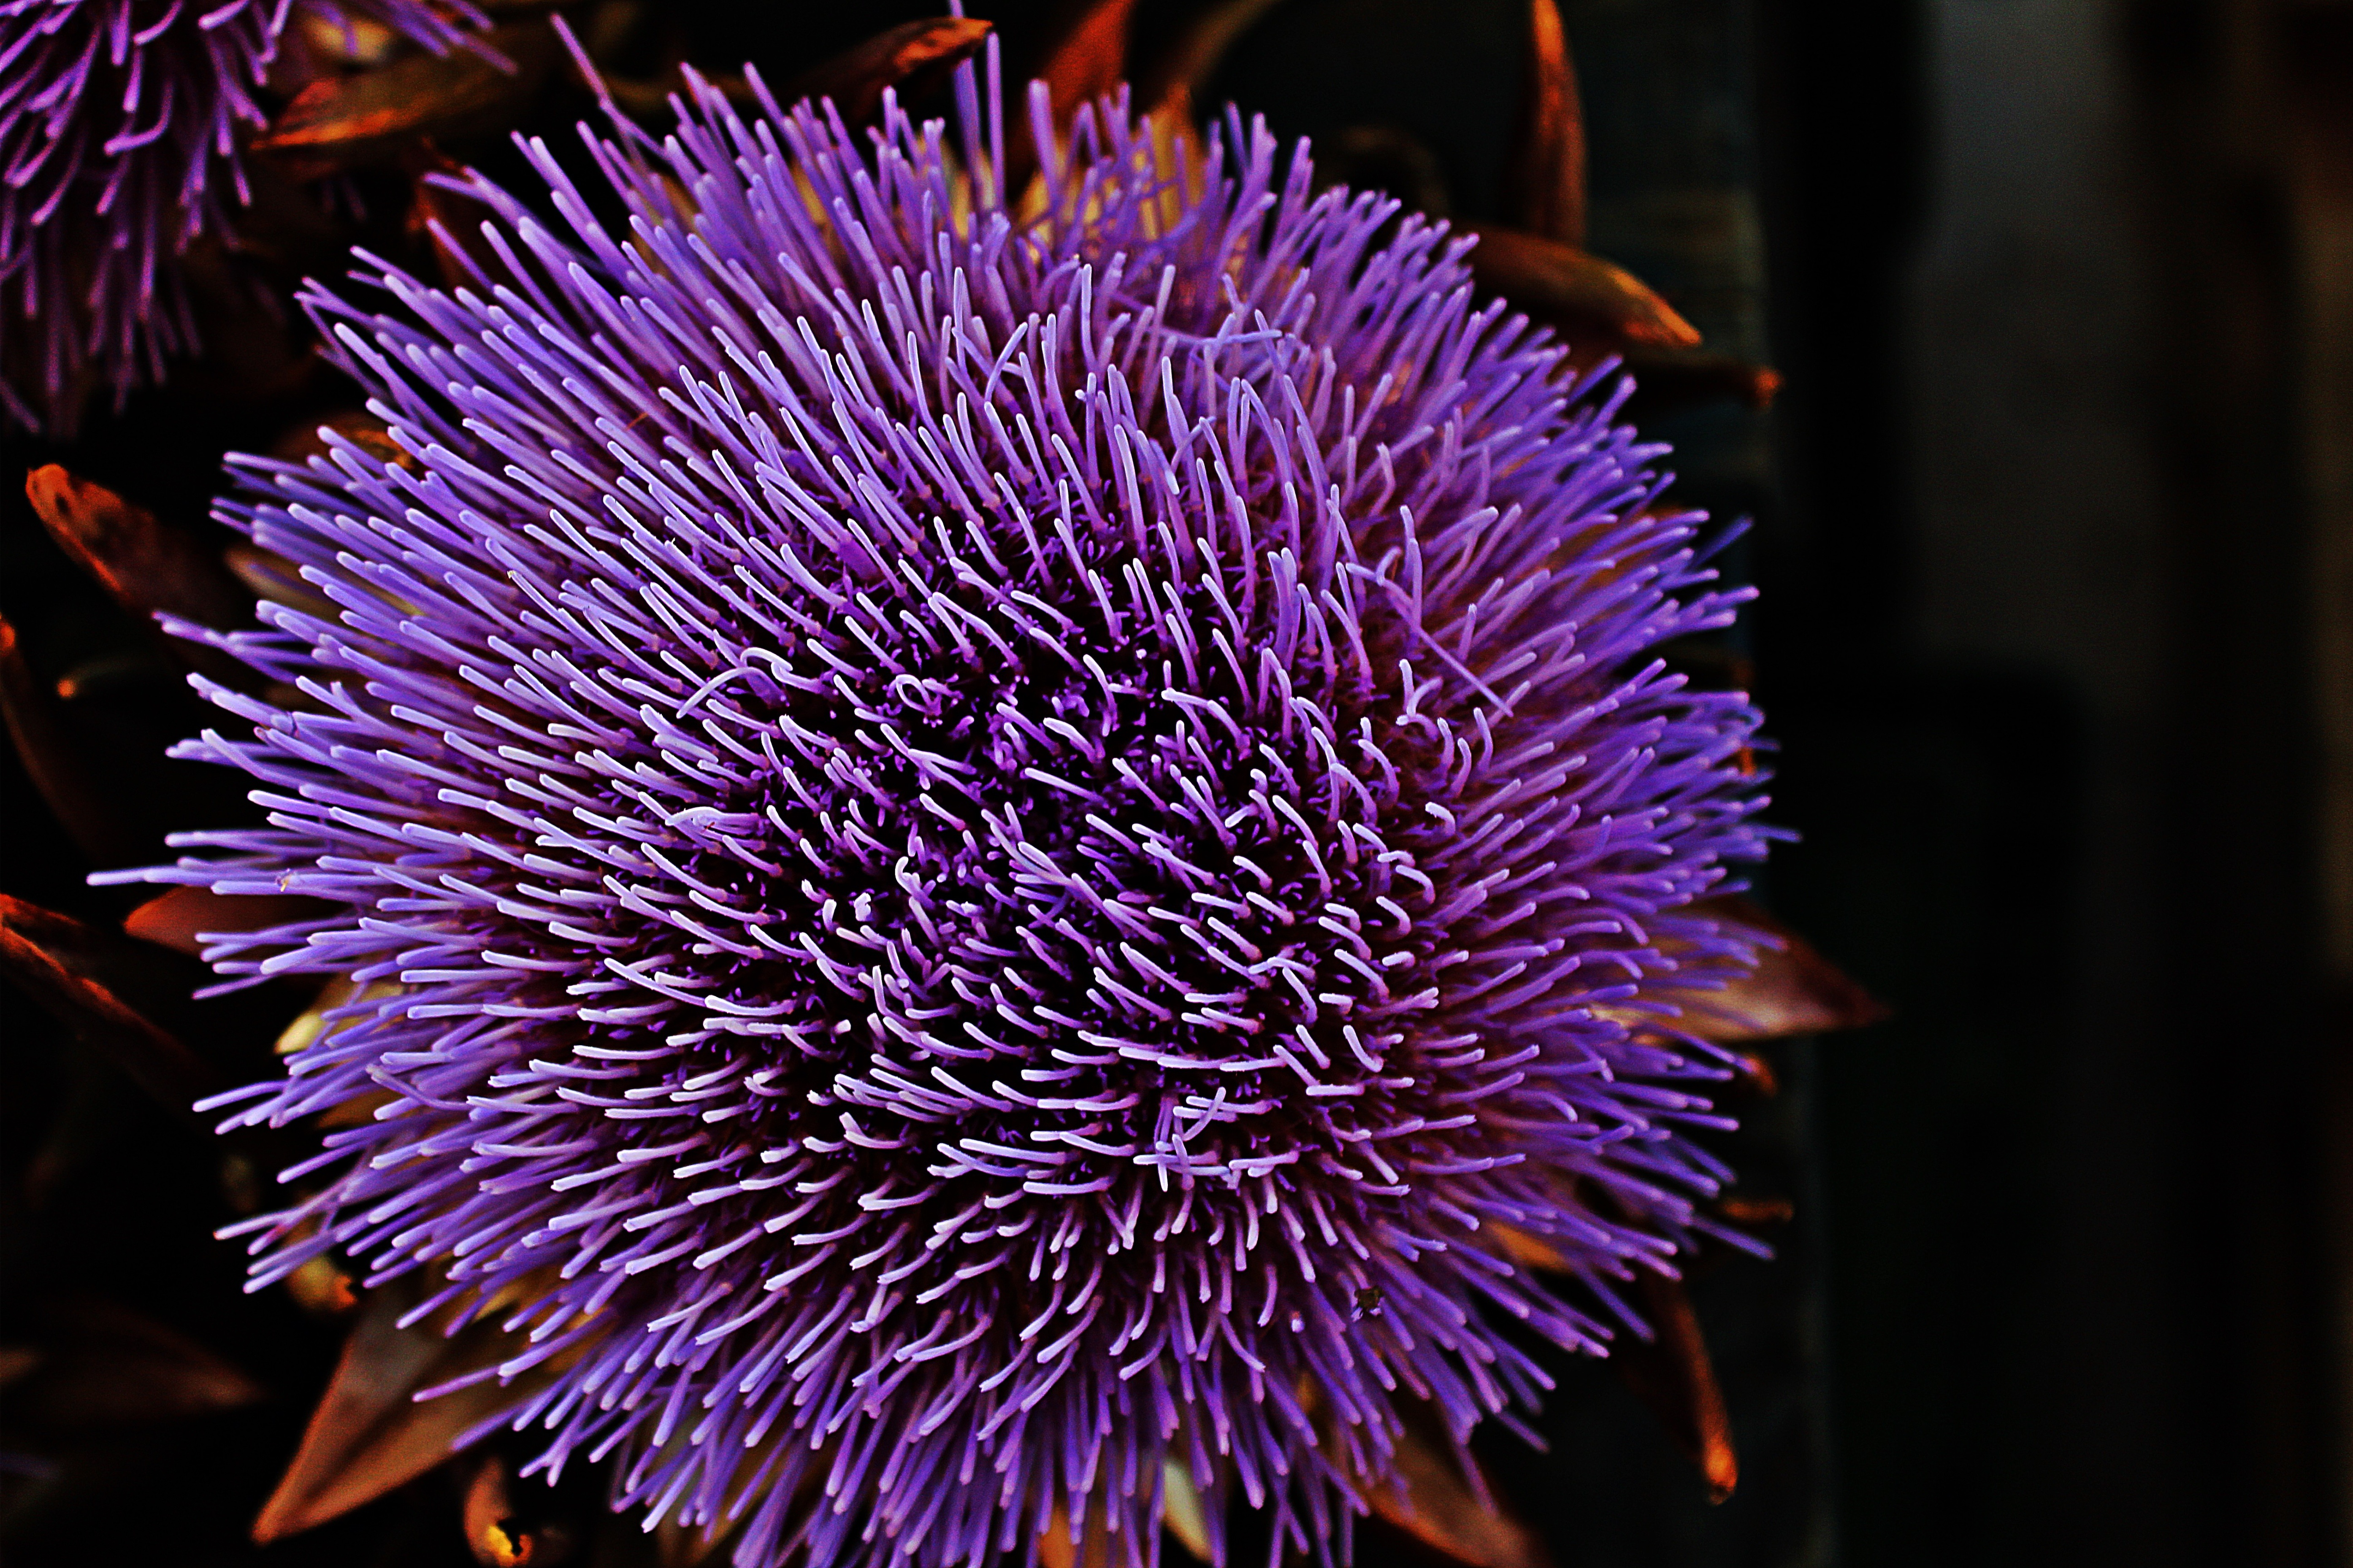
nature, blossom, plant, flower, purple, petal, bloom, close, flora, artichoke, violet, thistle, beautiful, macro photography, flowering plant, daisy family, land plant